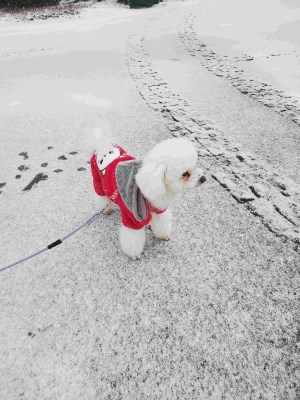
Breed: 3083-n000117-Bichon_Frise